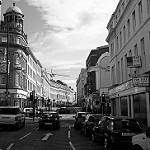
Label: B & W